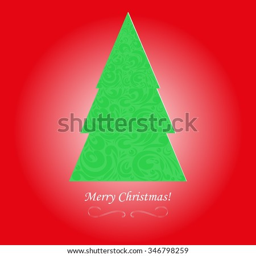
background with a christmas tree .